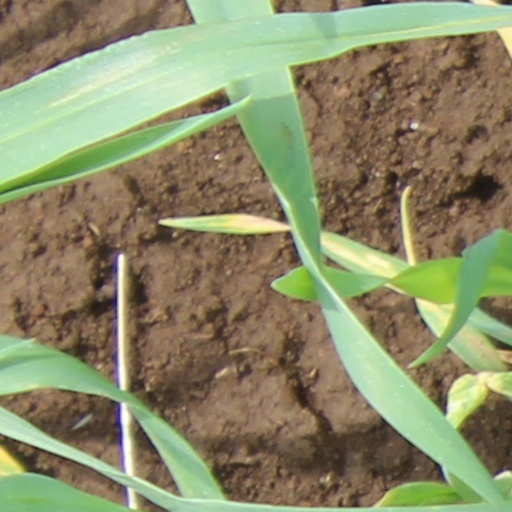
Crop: wheat